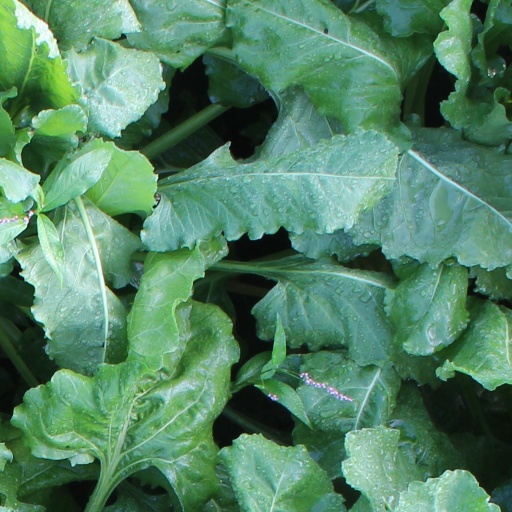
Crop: sugar beet